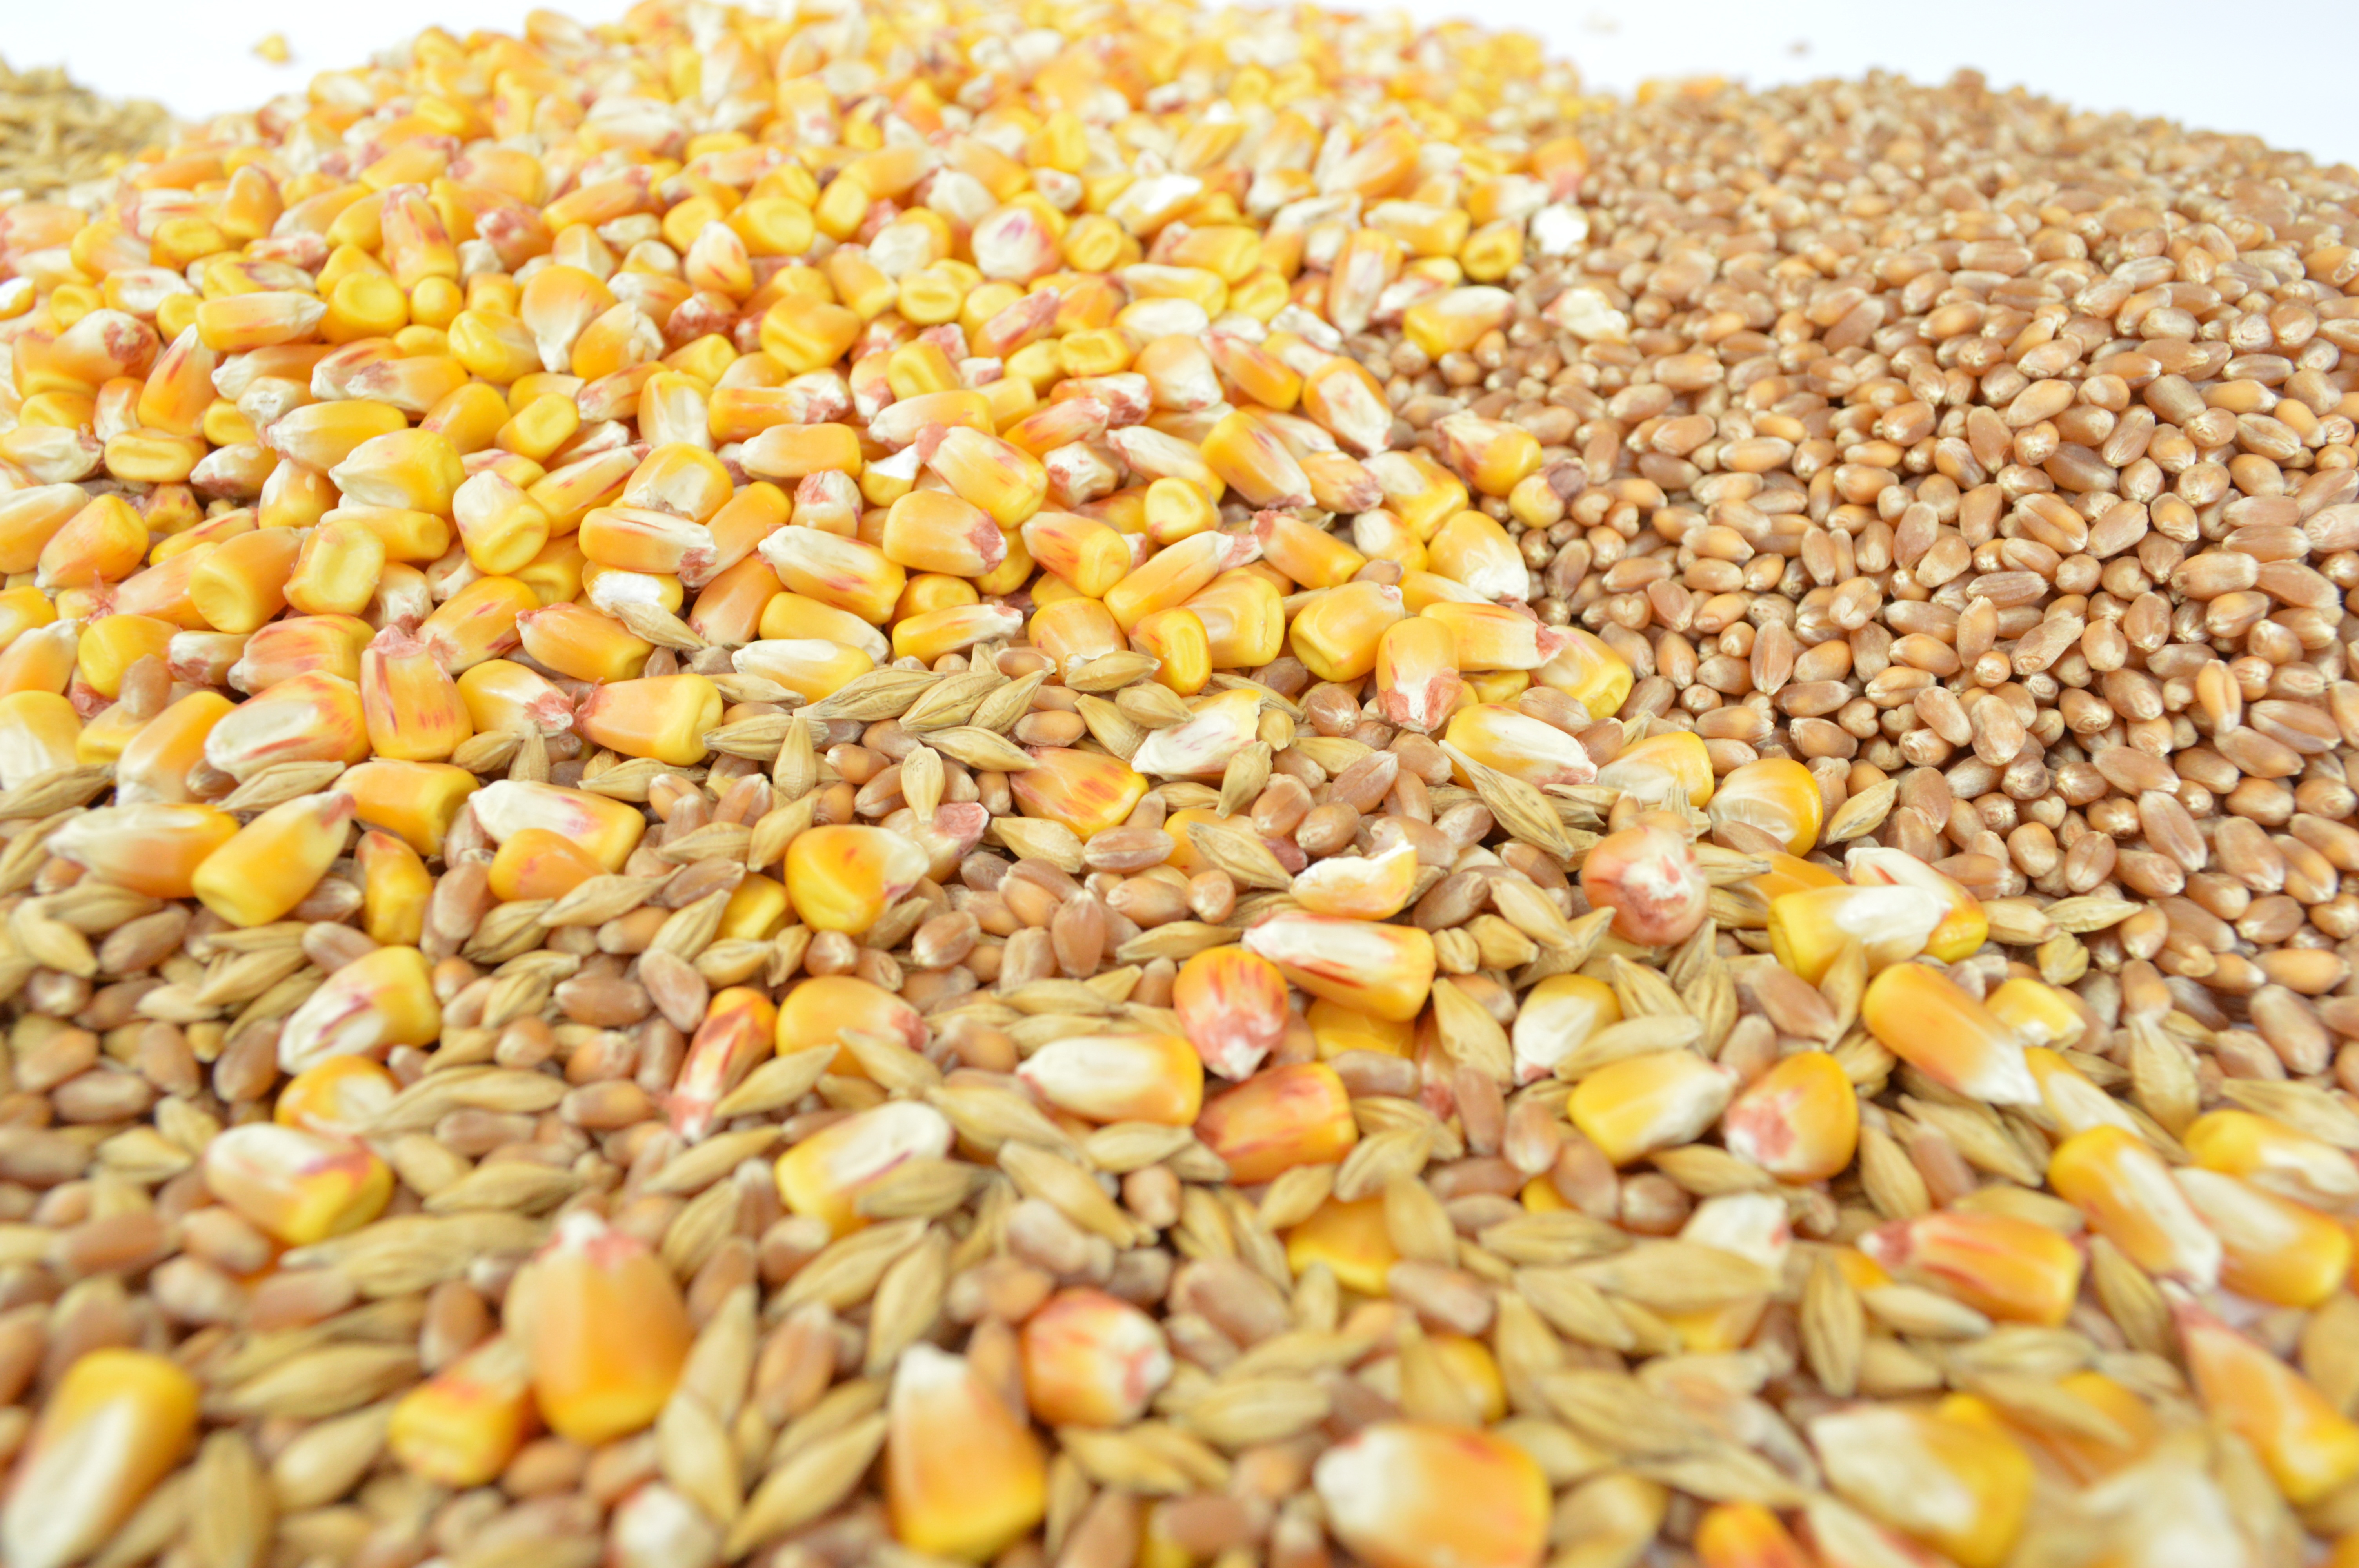
plant, barley, wheat, dish, food, produce, crop, agriculture, cereal, cereals, grains, but, corn kernels, commodity, grass family, food grain, whole grain